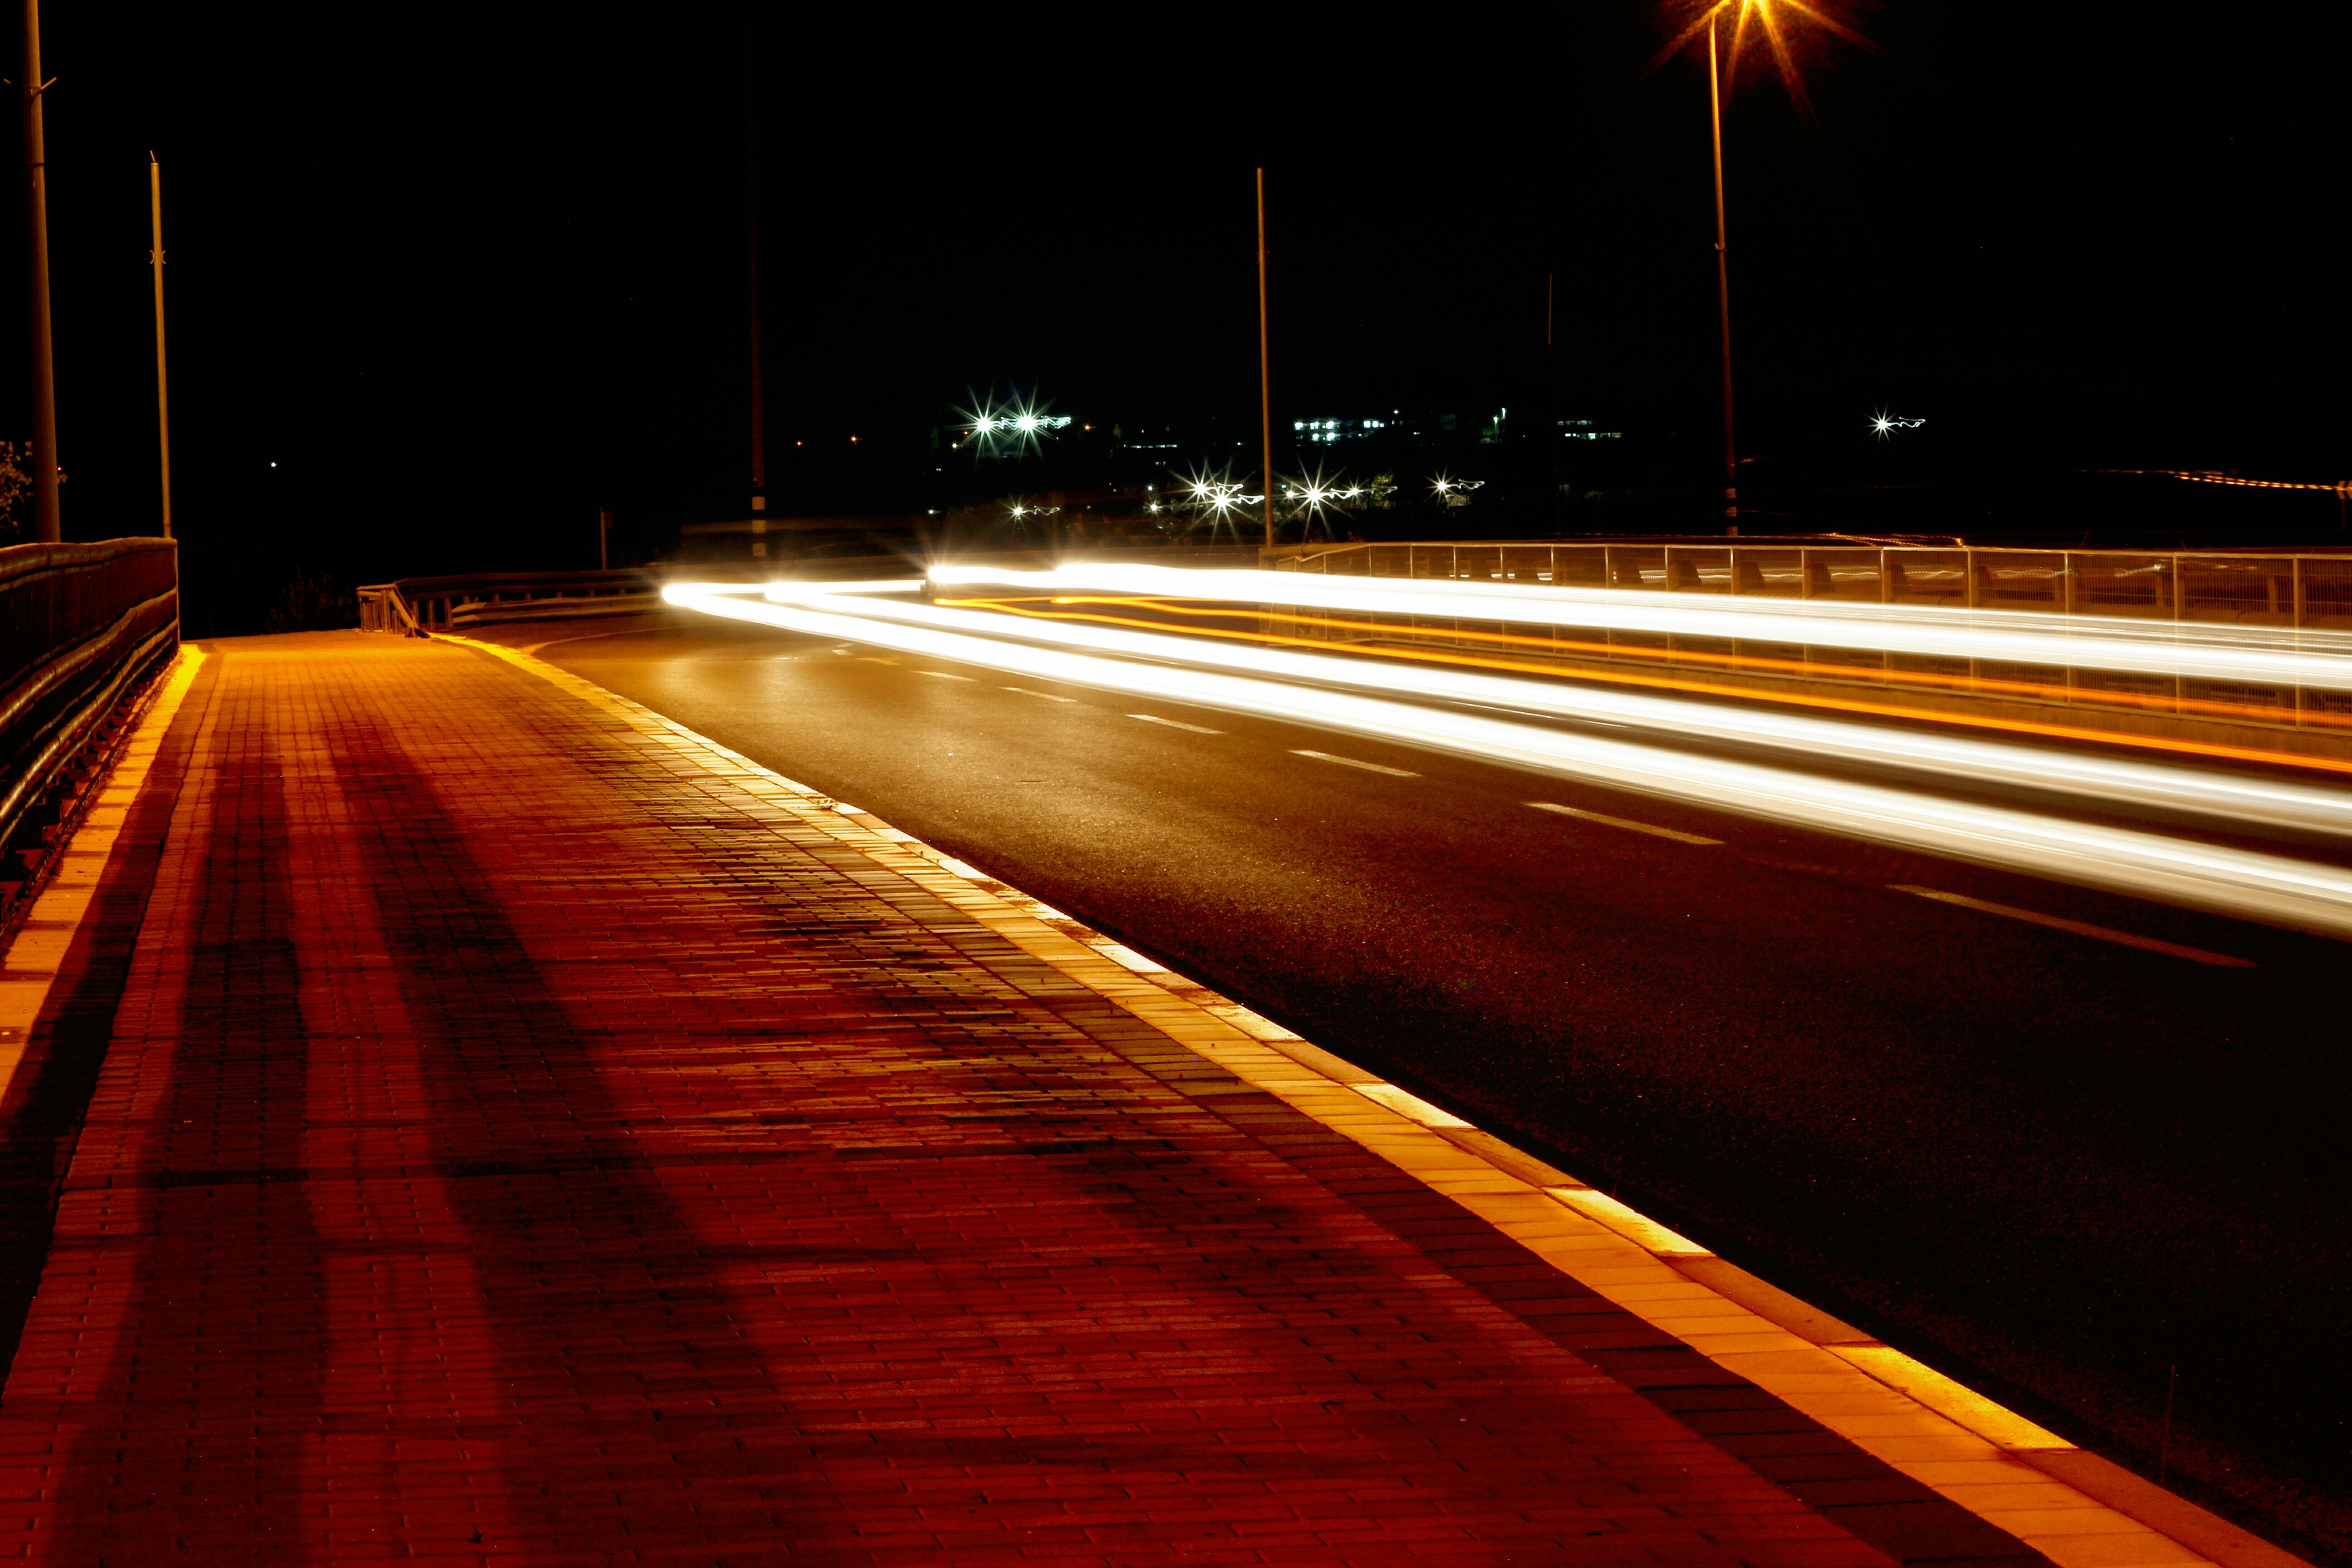
light, road, night, sunlight, morning, highway, dusk, evening, line, reflection, red, darkness, street light, lane, lighting, infrastructure, light fixture, shape